Hoyerswerda

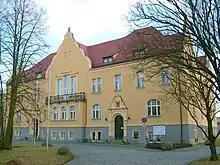
New Town Hall

During the Second World War, in 1944, the Dulag 124 prisoner-of-war camp was relocated from Slavuta to Hoyerswerda. At the end of the war the town was declared a core centre of German defence and was therefore heavily damaged. The invading Soviet Red Army set the town on fire. It became part of Saxony again after the war, but from 1952, it was administered by the Bezirk (Region) of Cottbus, until 1990, when the states of East Germany were abolished.